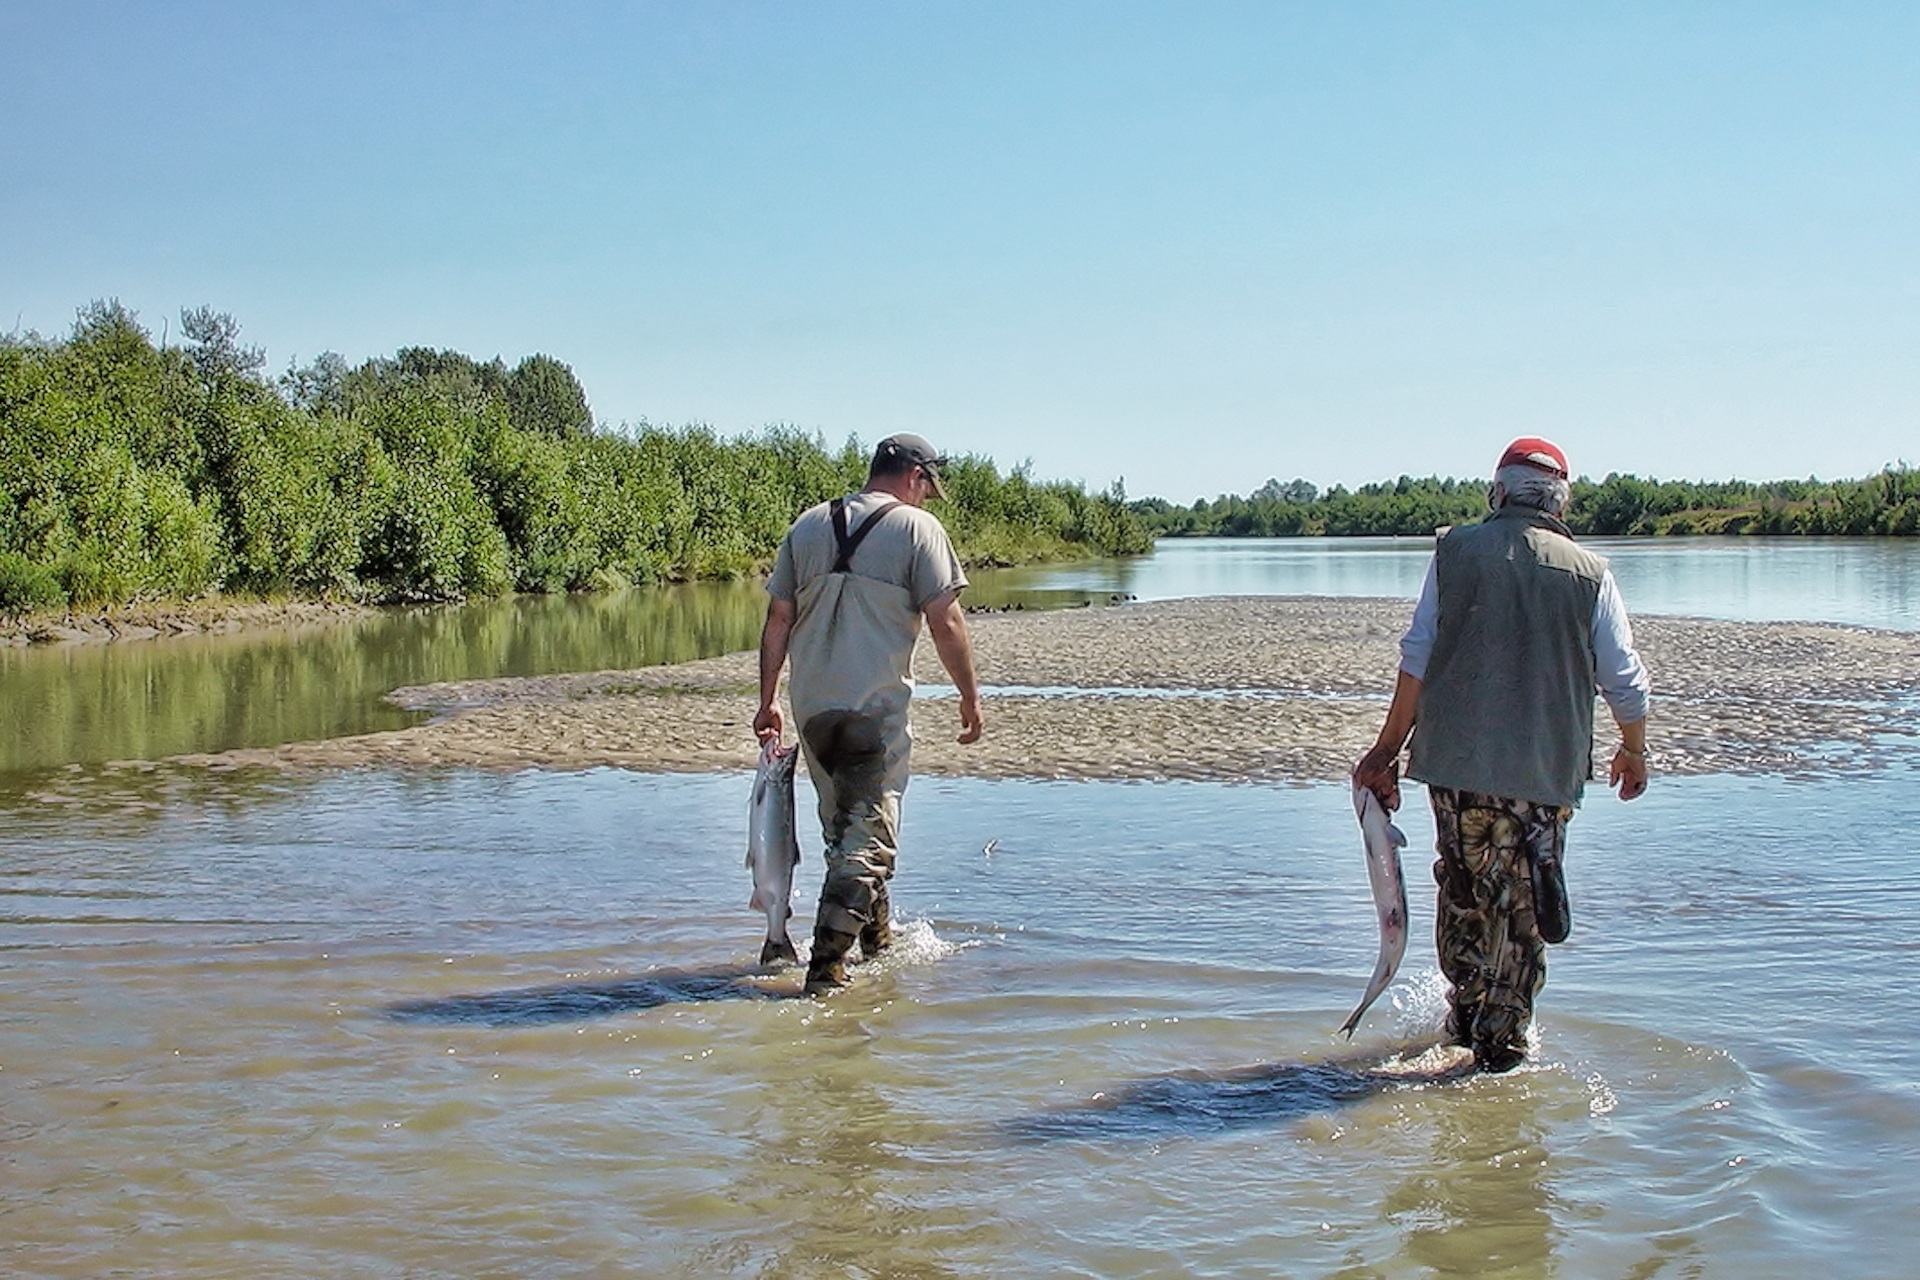
sea, water, nature, wilderness, lake, river, recreation, wildlife, wild, tranquil, fishing, fisherman, america, friendship, fish, leisure, activity, outdoors, buddy, men, friends, amazing, fishermen, salmon, alaska, catch, buddies, alaskan, fishing buddies